List of birds of Rocky Mountain National Park

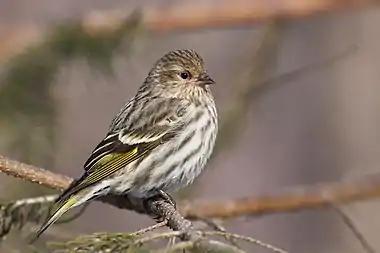
A pine siskin

The Paridae are mainly small stocky woodland species with short stout bills. Some have crests. They are adaptable birds, with a mixed diet including seeds and insects.